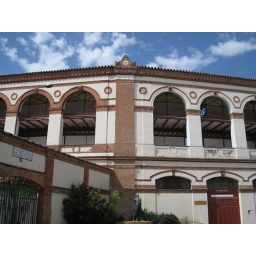
Bull ring against blue sky